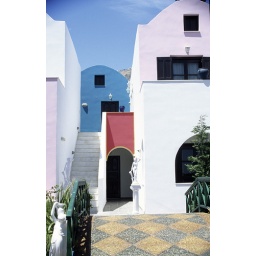
Paint wall at a public building in Santorini island in Greece